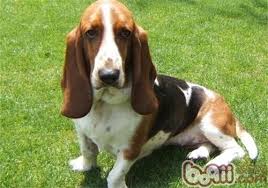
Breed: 241-n000100-basset